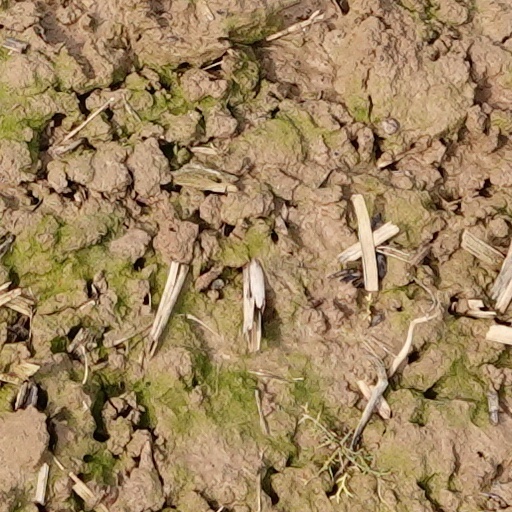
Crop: wheat